Very Large Telescope

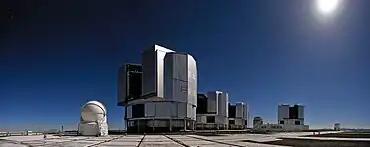
All four 8.2-metre Unit Telescopes and 1.8-metre Auxiliary Telescopes were connected for the first time on 17 March 2011, becoming the VLT Interferometer (VLTI) with six baselines.

In its interferometric operating mode, the light from the telescopes is reflected off mirrors and directed through tunnels to a central beam combining laboratory. In the year 2001, during commissioning, the VLTI successfully measured the angular diameters of four red dwarfs including Proxima Centauri. During this operation it achieved an angular resolution of ±0.08 milli-arc-seconds (0.388 nano-radians). This is comparable to the resolution achieved using other arrays such as the Navy Prototype Optical Interferometer and the CHARA array. Unlike many earlier optical and infrared interferometers, the Astronomical Multi-Beam Recombiner (AMBER) instrument on VLTI was initially designed to perform coherent integration (which requires signal-to-noise greater than one in each atmospheric coherence time). Using the big telescopes and coherent integration, the faintest object the VLTI can observe is magnitude 7 in the near infrared for broadband observations, similar to many other near infrared / optical interferometers without fringe tracking. In 2011, an incoherent integration mode was introduced called AMBER "blind mode", which is more similar to the observation mode used at earlier interferometer arrays such as COAST, IOTA and CHARA. In this "blind mode", AMBER can observe sources as faint as K=10 in medium spectral resolution. At more challenging mid-infrared wavelengths, the VLTI can reach magnitude 4.5, significantly fainter than the Infrared Spatial Interferometer. When fringe tracking is introduced, the limiting magnitude of the VLTI is expected to improve by a factor of almost 1000, reaching a magnitude of about 14. This is similar to what is expected for other fringe tracking interferometers. In spectroscopic mode, the VLTI can currently reach a magnitude of 1.5. The VLTI can work in a fully integrated way, so that interferometric observations are actually quite simple to prepare and execute. The VLTI has become worldwide the first general user optical/infrared interferometric facility offered with this kind of service to the astronomical community.